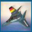
Label: airplane